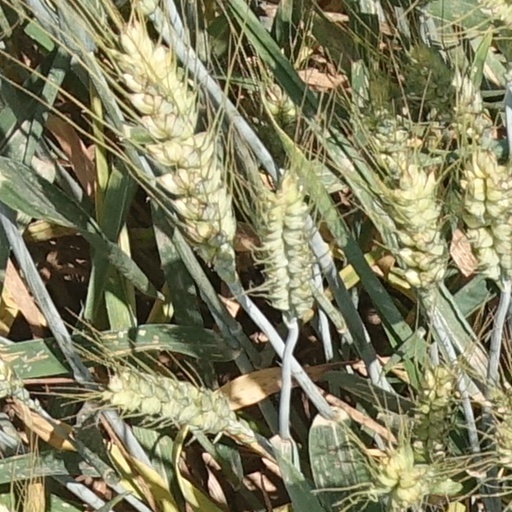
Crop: wheat